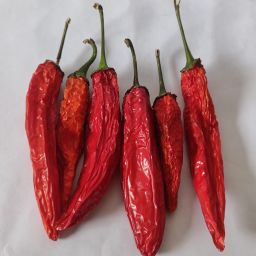
Crop: New Mexico Green Chile
Quality: Dried